Earnley

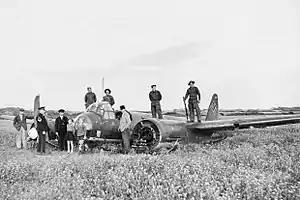
Junkers Ju 88A-1 (B3+BM) of 4./KG 54, which belly-landed on Marsh Farm, on the evening of 21 August 1940, it had been intercepted by No. 17 Squadron Hurricanes during an attack on RAF Brize Norton

The O.E. form of Earnley was "Earnlēah". 'Earn' meaning Eagle (or possibly a person's name) and 'lēah' wood, glade or clearing.